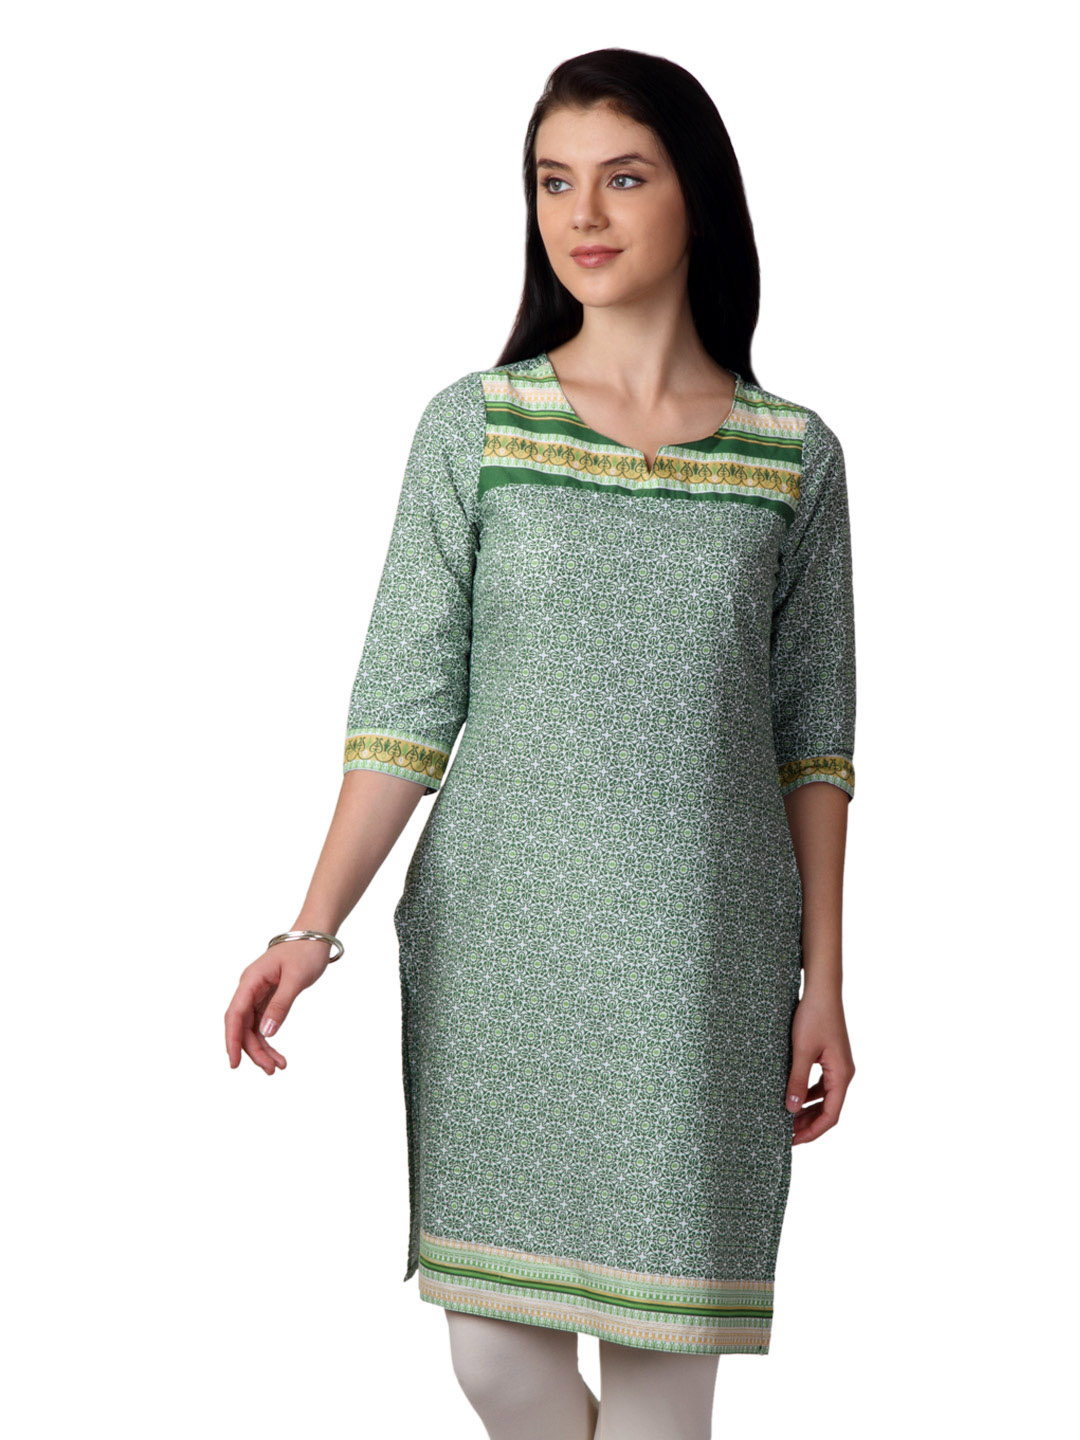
Vishudh Women Green Printed Kurta
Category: Apparel / Topwear / Kurtas
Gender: Women
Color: Green
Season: Summer 2012
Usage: Ethnic